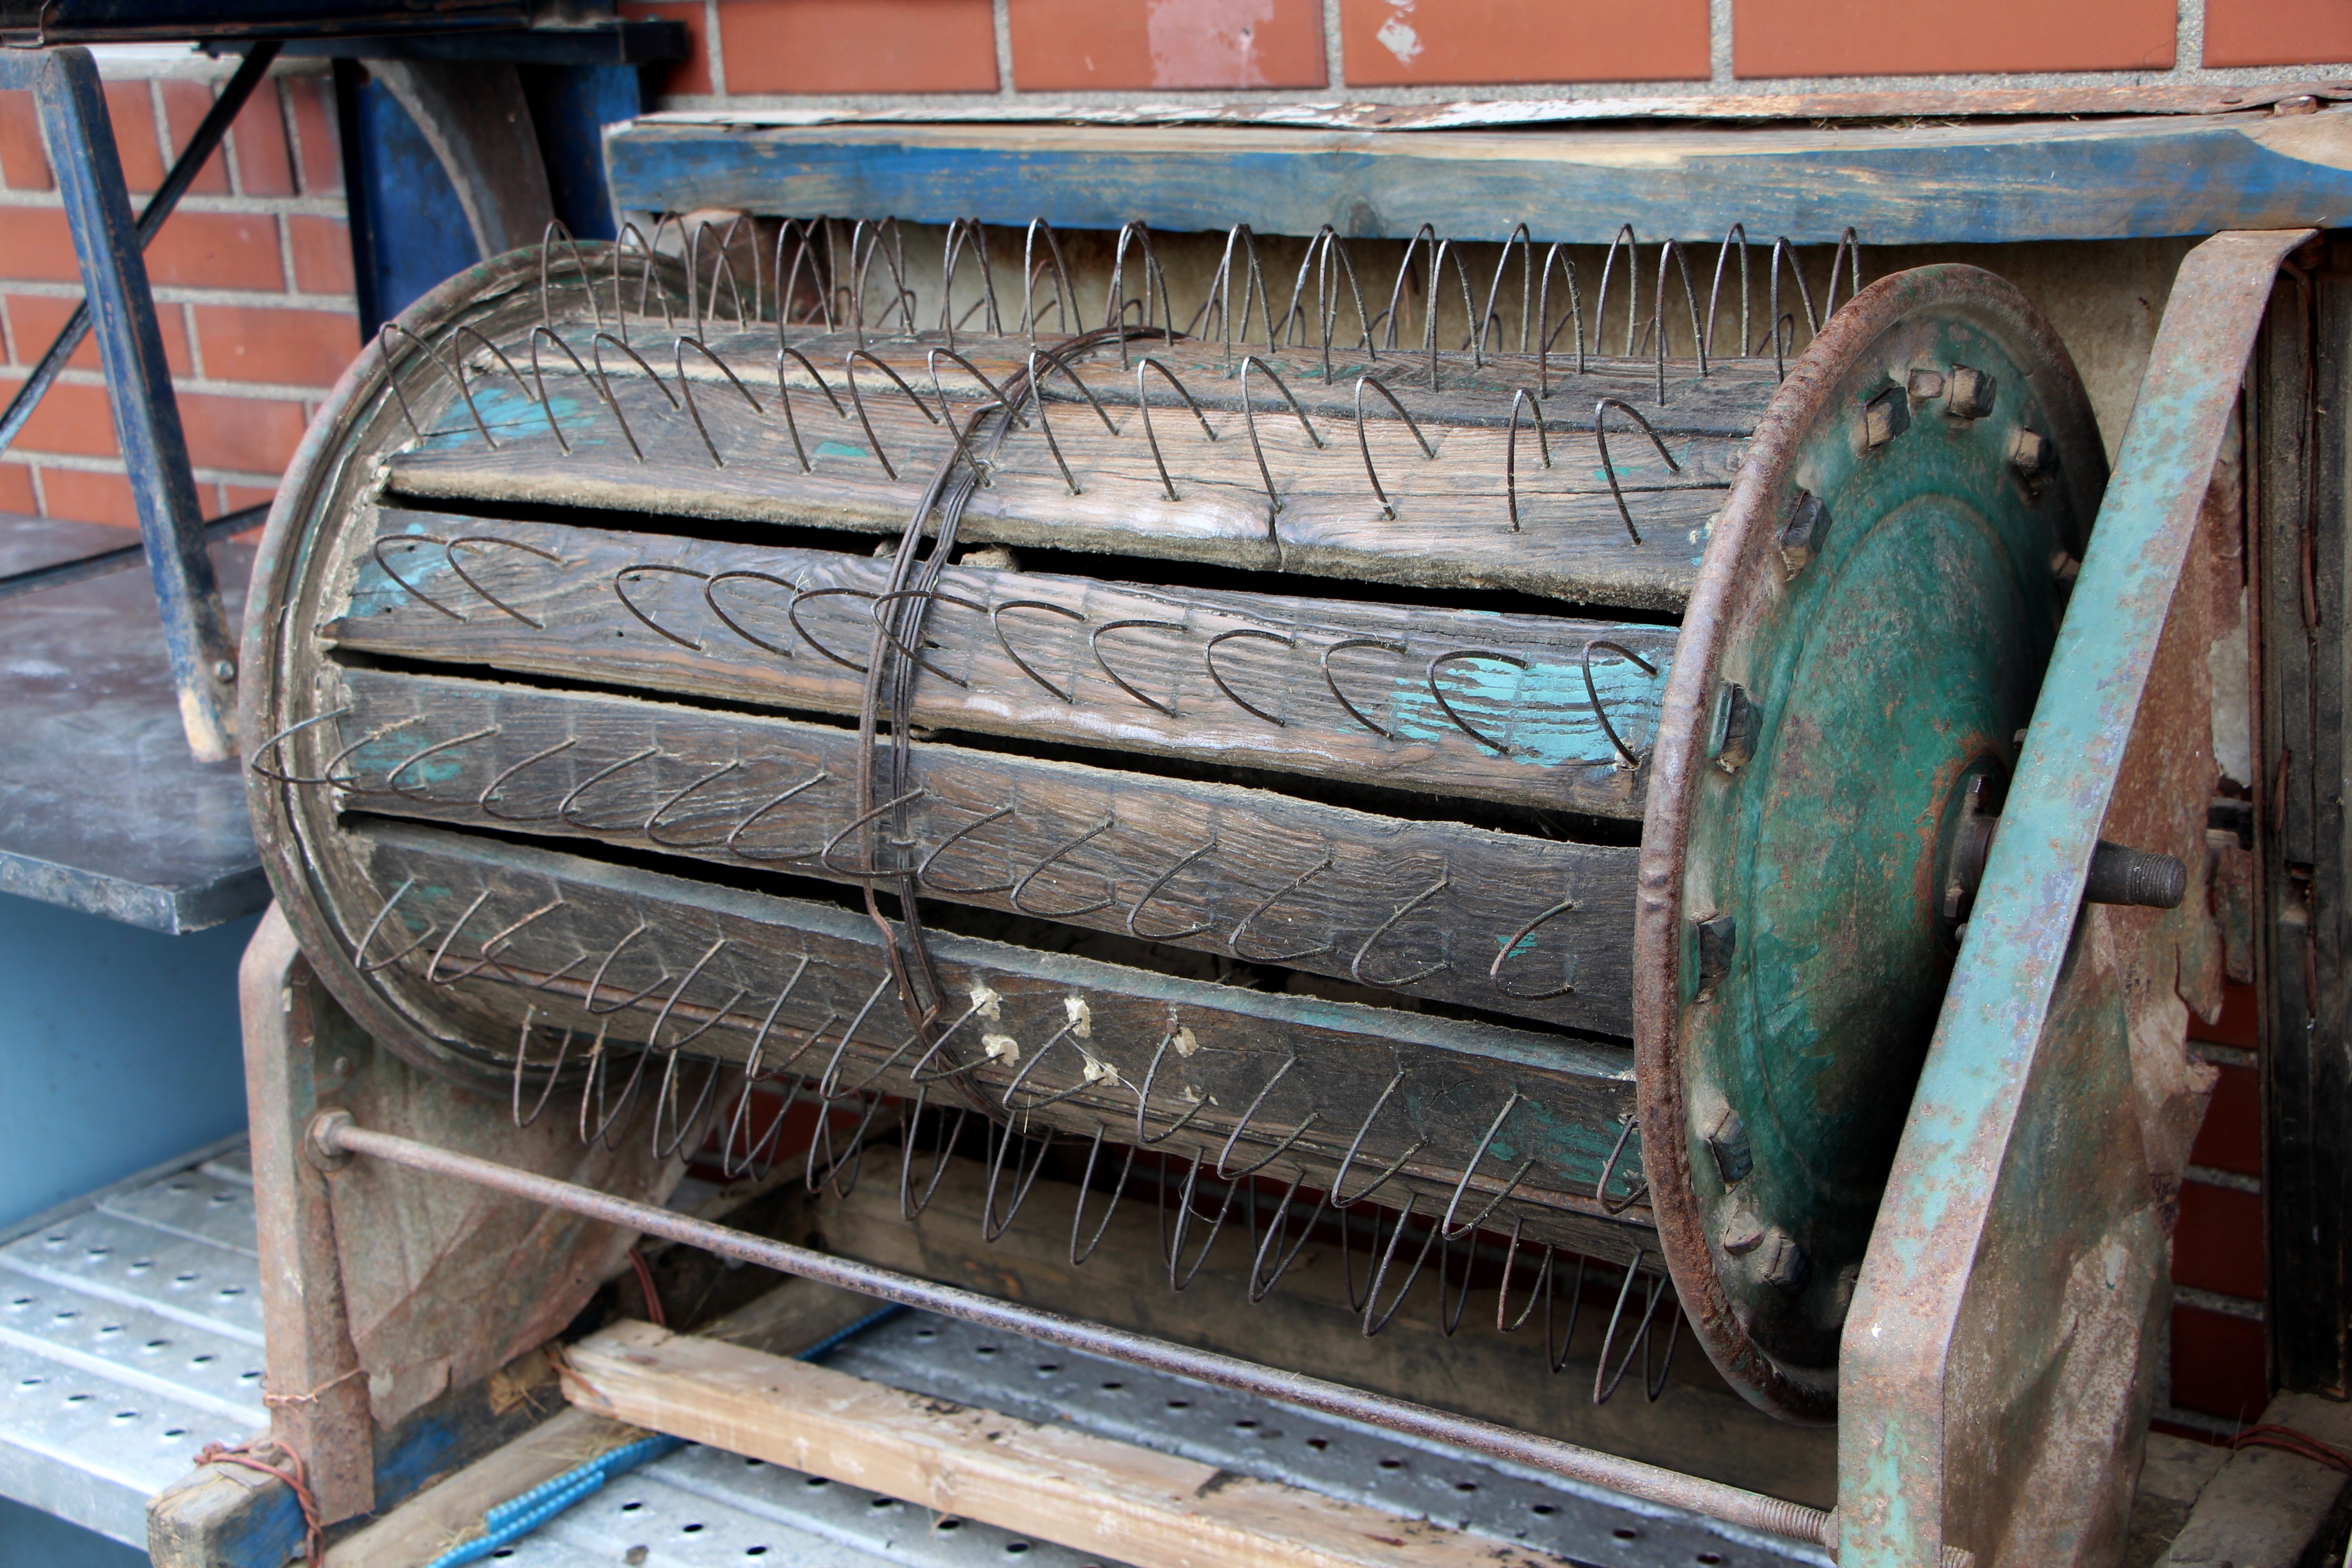
wood, old, country, tool, farming, vehicle, metal, machine, iron, classic, scrap, man made object, thresher, agency